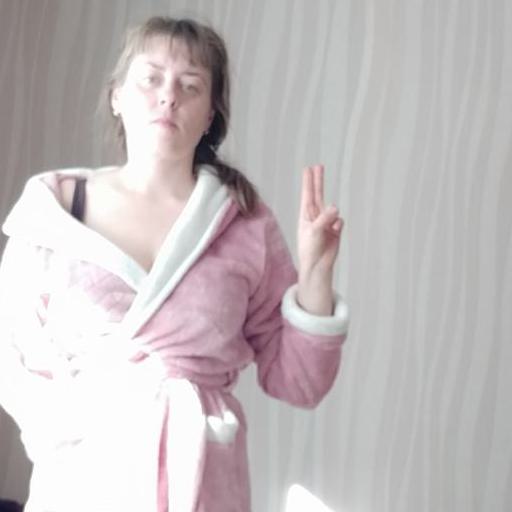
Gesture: two_up